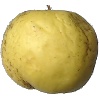
Label: Apple Golden 1